France–Iran relations

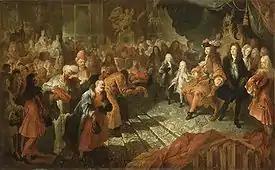
The Persian embassy to Louis XIV. "Ambassade de Persie auprès de Louis XIV", studio of Antoine Coypel, c. 1715

Numerous trade contacts continued to occur between Persia (modern Iran) and France. In 1705, Louis XIV dispatched an Ambassador Extraordinary in the person of Jean-Baptiste Fabre, accompanied by a party including Jacques Rousseau, uncle of Jean-Jacques Rousseau, and a woman named Marie Petit, who owned a gaming house, probably also a brother, in Paris. Fabre died in Persia, but negotiations were taken over by Pierre-Victor Michel, leading to a largely ineffective signed in September 1708. Prior to that he had to sideline Marie Petit who, "in the name of the Princesses of France", tried to persuade the shah to recognize her as France's sole legitimate representative.